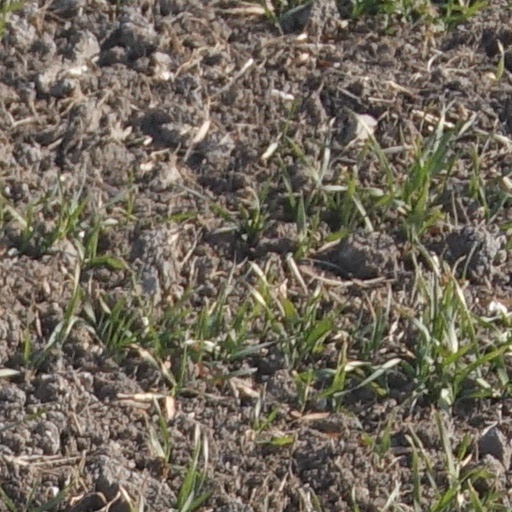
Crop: wheat